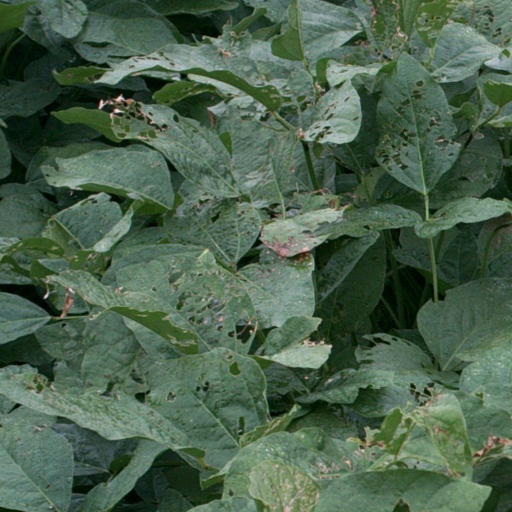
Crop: soybean